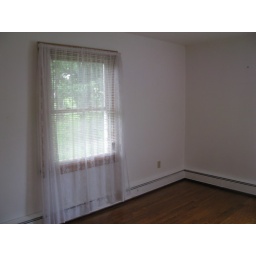
left window in the 2nd bedroom